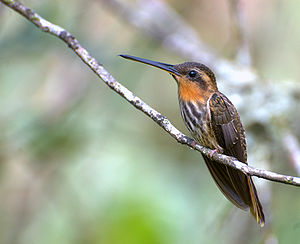
Savnæbskolibri
Savnæbskolibri er en af de cirka 335 forskellige arter af kolibrier. Den er 14-16 cm lang. Savnæbskolibrien er ikke særlig farverig.